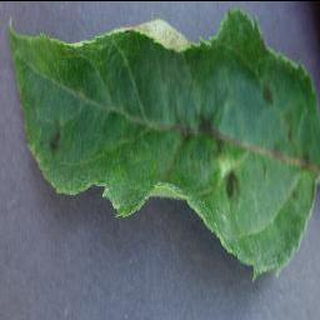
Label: apple_apple_scab